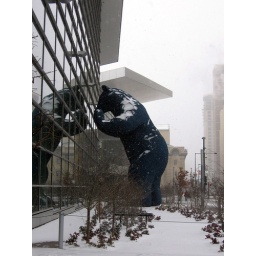
Big blue bear wants in